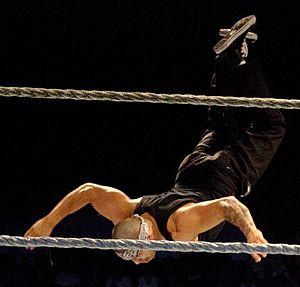
Jorge Arias est un catcheur hispano-américain. Il est connu notamment pour avoir travaillé à la World Wrestling Entertainment, sous le nom de Sin Cara.